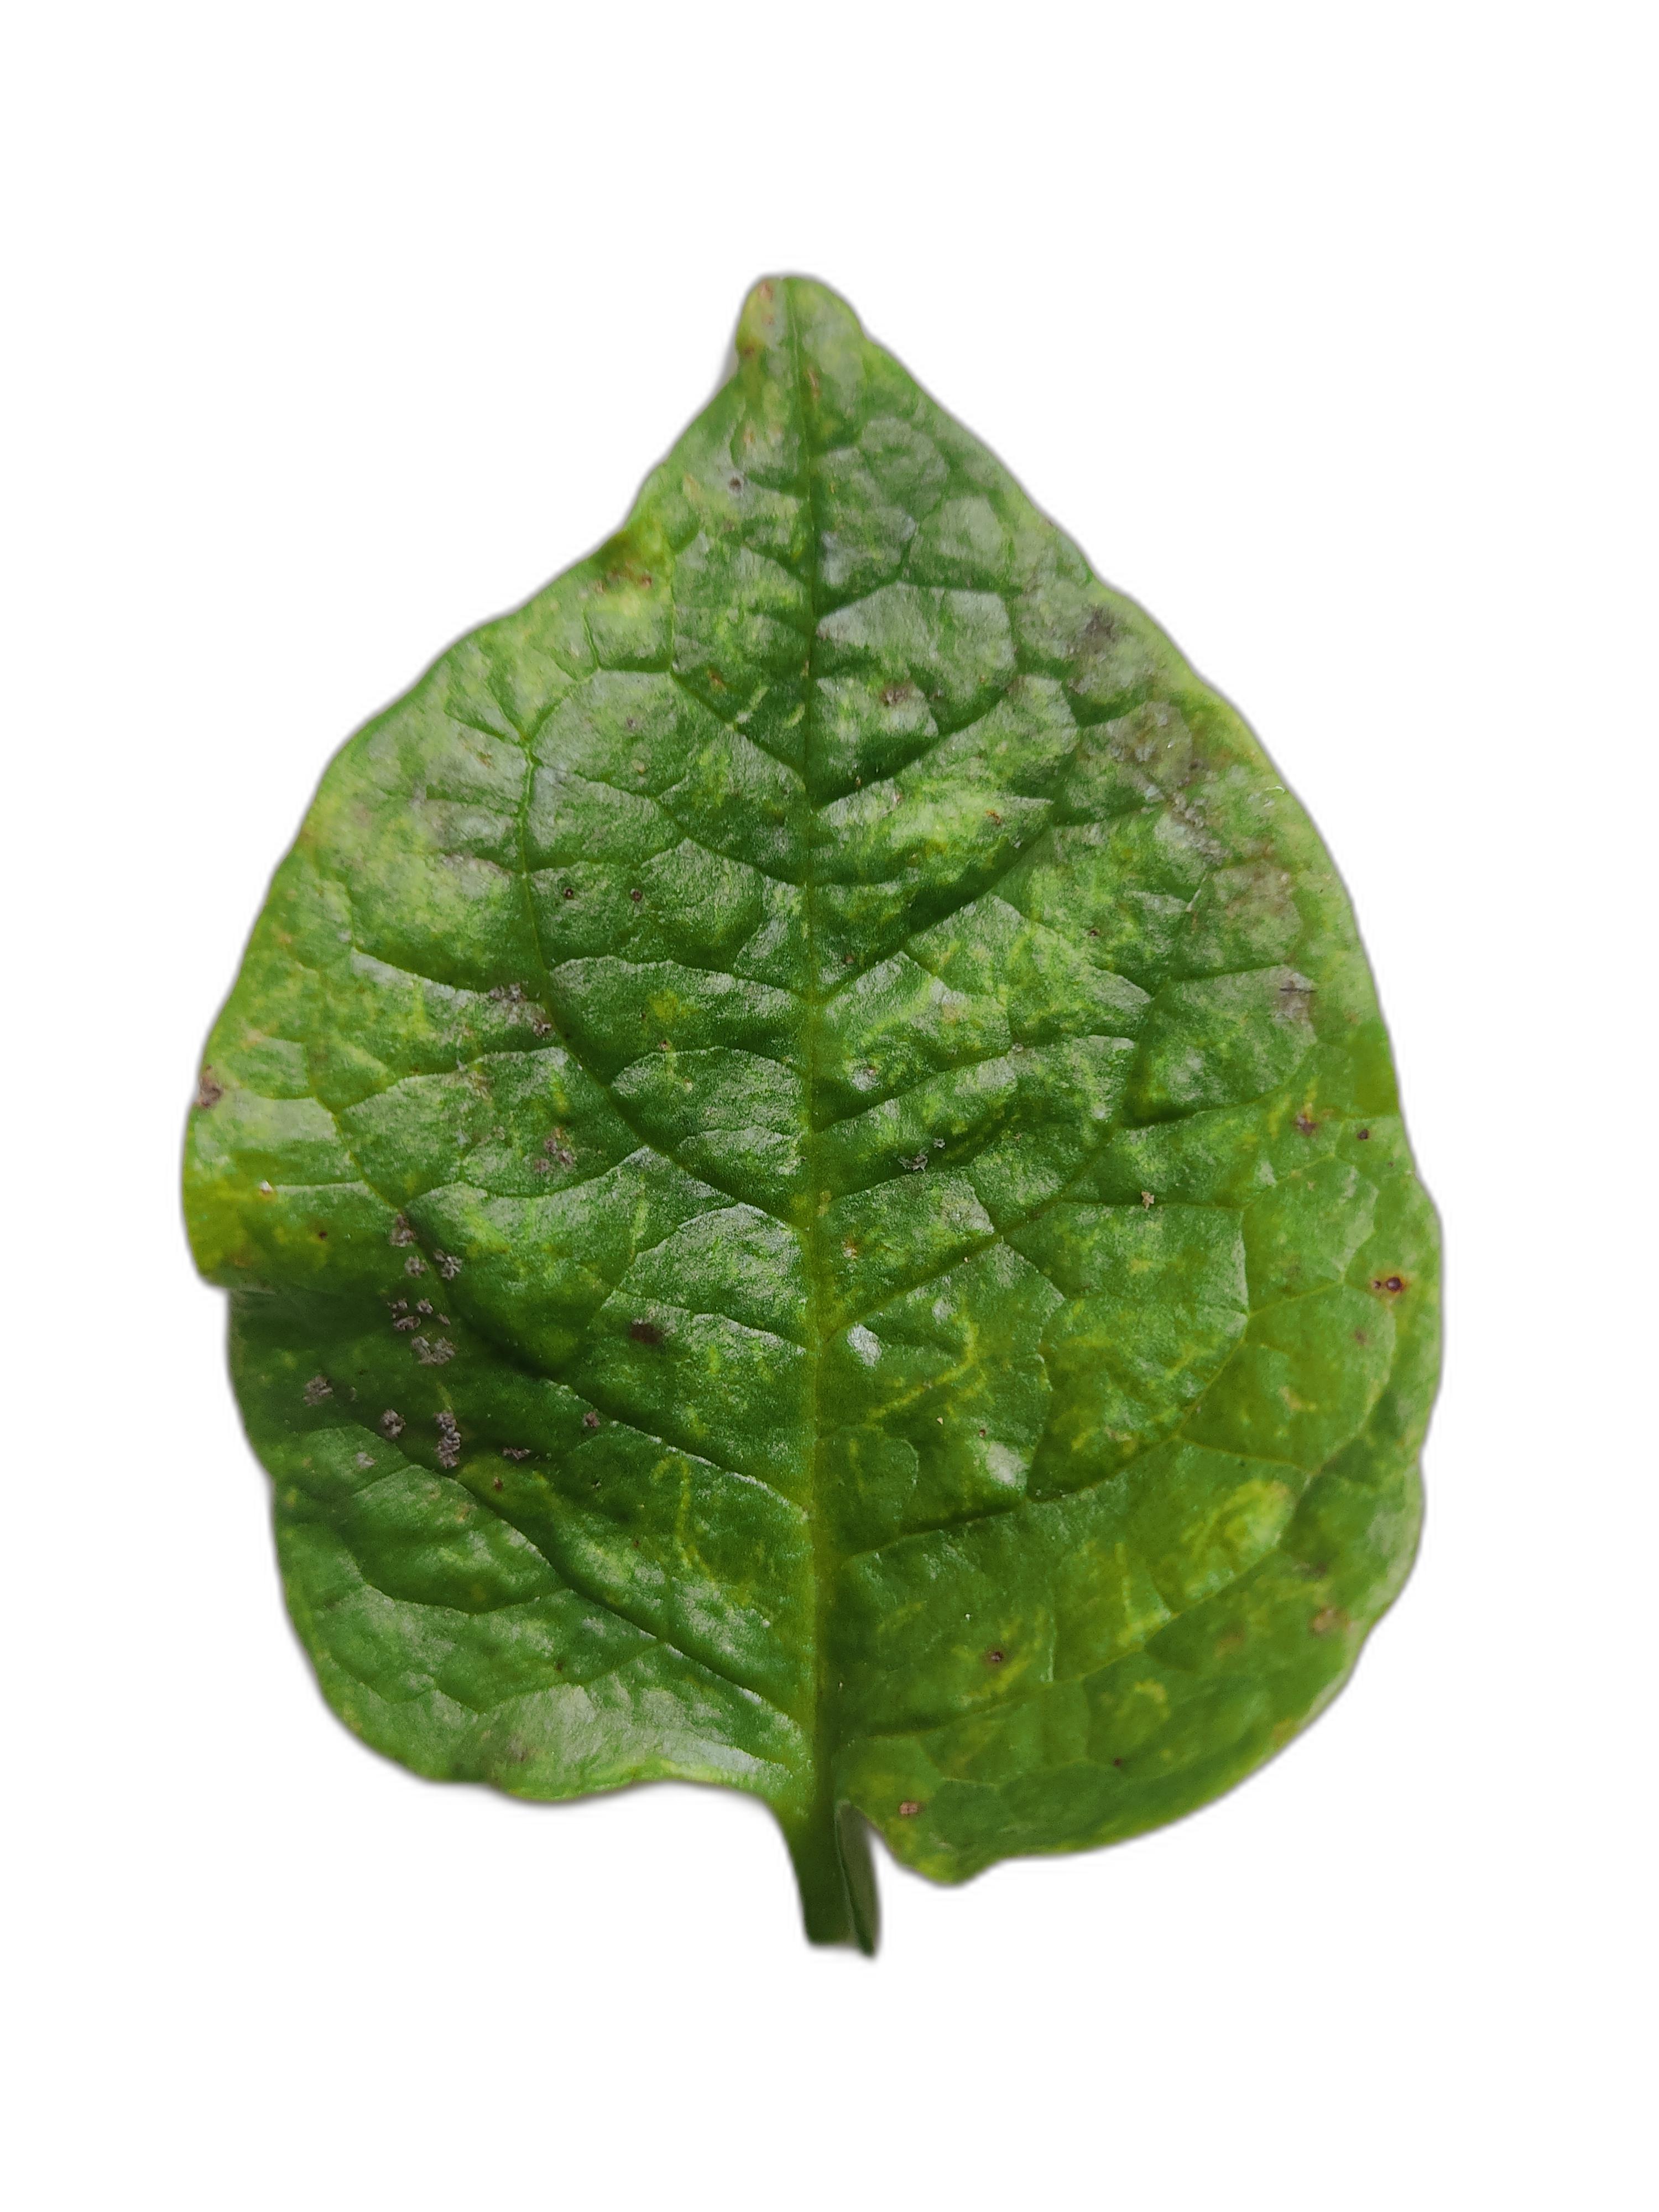
Label: Anthracnose